Jude the Apostle

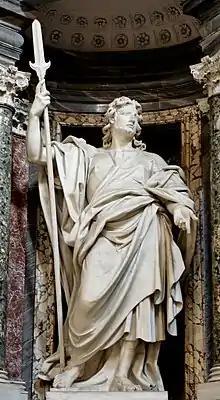
Statue of St. Jude in the Archbasilica of St. John Lateran by Lorenzo Ottoni

According to the hagiographic tradition of the Armenian Apostolic Church, Thaddeus suffered martyrdom in AD 66 in Armenia by the order of Armenia's King Sanatruk, along with Bartholomew the Apostle and Saint Santoukhd. According to this tradition, his tomb is located at the Monastery of Saint Thaddeus in Qareh Kelisa, West Azerbaijan Province, Iran.